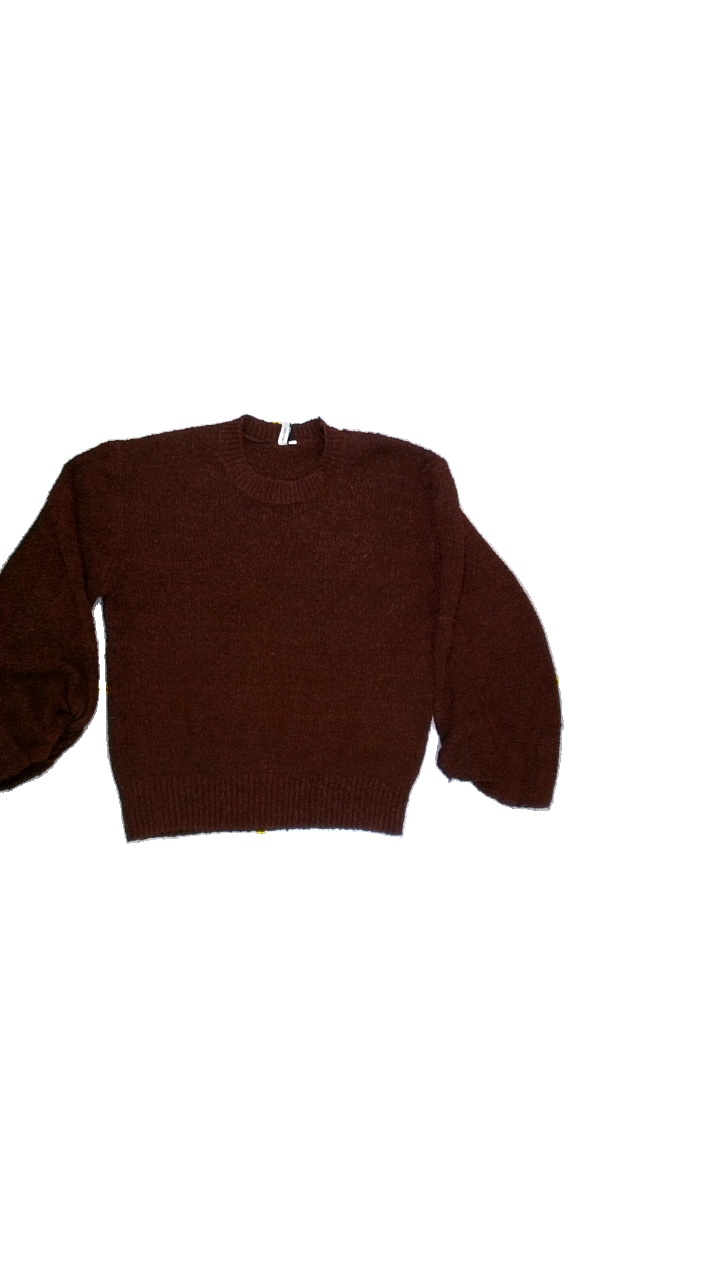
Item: Sweater (Ladies)
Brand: Not Applicable
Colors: Red
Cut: Regular, C-collar
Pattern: Plain
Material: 60%acrylic 20%nylon 17%polyester 3%elastane
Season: All
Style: No trend
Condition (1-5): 2
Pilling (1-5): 2
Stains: No
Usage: Export
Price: <50